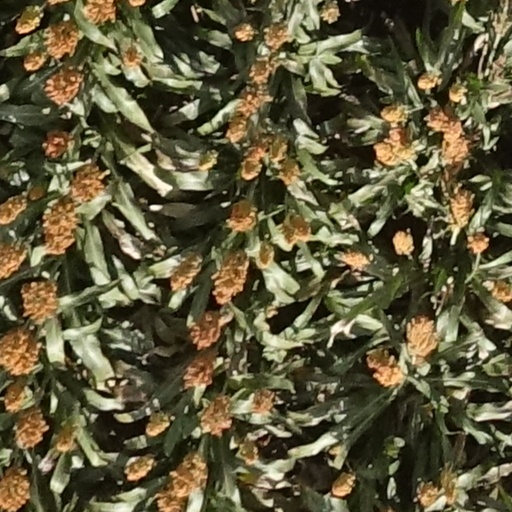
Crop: sorghum